Question: Please indicate a possible affordance area of the frisbee that can be used for holding
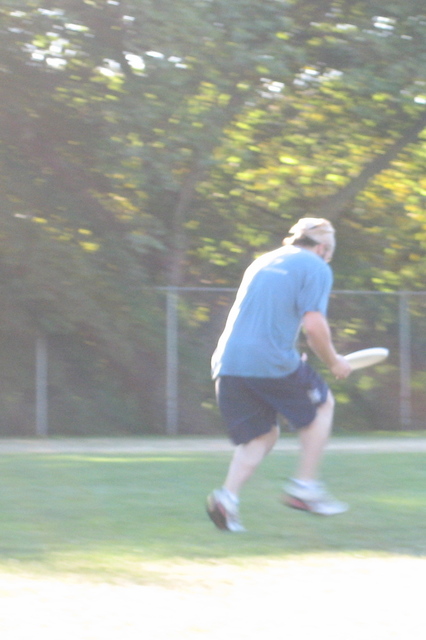
Answer: [332.5, 345.5, 395.5, 375.5]